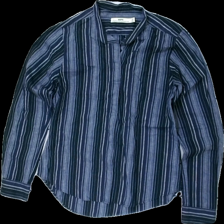
View: front
Type: Shirt
Category: Men
Brand: Hope
Colors: White, Blue, Black
Material: 100% cotton
Pattern: Striped
Cut: Regular
Size: 36
Season: All
Damage location: middle center
Damage 2 location: middle center
Price range: 50-100
Recommended usage: Reuse
Description: randig skjorta